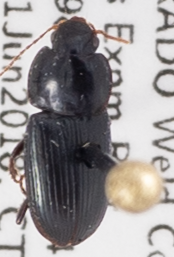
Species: Discoderus parallelus
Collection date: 2018-06-21
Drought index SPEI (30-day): -0.572
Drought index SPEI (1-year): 0.128
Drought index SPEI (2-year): -0.288